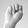
ASL letter: N